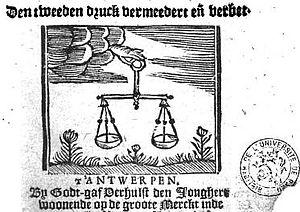
Anna Bijns, née le 5 mars 1493 à Anvers où elle est enterrée le 10 avril 1575, est une femme de lettres brabançonne, écrivant en langue néerlandaise.